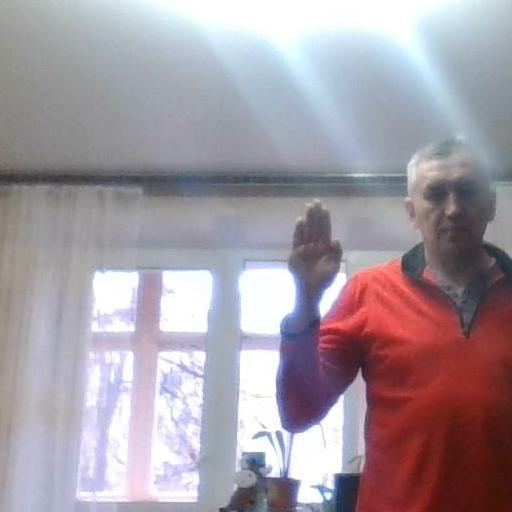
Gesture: stop